Yoga as therapy

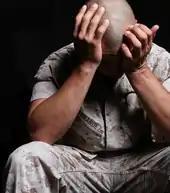
Trauma-sensitive yoga has been developed in the US in the hope of benefiting individuals suffering from psychological trauma.

Yoga can form a useful component of treatment for PTSD, though its effect is no different from other forms of physical exercise.